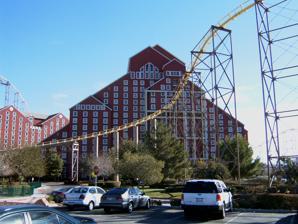
Building: Desperado (roller coaster)
Country: United States of America
Year built: 1994
Roller coaster in Primm, Nevada Desperado Buffalo Bill's Hotel and Casino Location Buffalo Bill's Hotel and Casino Park section Old Western Times Coordinates 35°36′51″N 115°23′04″W / 35.61417°N 115.38444°W / 35.61417; -115.38444 Status Closed Opening date August 11, 1994 ( 1994-08-11 ) Cost $30,000,000 General statistics Type Steel Manufacturer Arrow Dynamics Designer Ron Toomer Model Hypercoaster Track layout Ron Toomer Lift/launch system Chain Height 209 ft (64 m) Drop 225 ft (69 m) Length 5,843 ft (1,781 m) Speed 80 mph (130 km/h) Inversions 0 Duration 2:43 Max vertical angle 60° Capacity 900 riders per hour G-force 4 Height restriction 52 in (132 cm) Trains 3 trains with 5 cars. Riders are arranged 2 across in 3 rows for a total of 30 riders per train. Desperado at RCDB Desperado is a steel roller coaster located at Buffalo Bill's Hotel and Casino in Primm, Nevada , United States , a part of the Primm Valley Resorts complex, straddling the state borders of California and Nevada. Designed by Arrow Dynamics and fabricated by Intermountain Lift, Inc., Desperado was one of the tallest roller coasters in the world when it opened in 1994, being listed by the Guinness Book of Records as the world's tallest roller coaster (for 1996). A hyper coaster , Desperado reaches a height of 209 feet (64 m), featuring a 225-foot (69 m) drop, and is ranked as the seventh longest coaster in the world , featuring a track length of 5,843 feet (1,781 m). It also is among the fastest hyper coasters, attaining a maximum speed of 80 mph (130 km/h), with riders experiencing up to 4 G 's. A portion of the ride runs indoors through the main area of the casino. Since February 2020, and the COVID-19 lockdowns , Desperado has been closed and not operating, but still receiving monthly maintenance checks and test runs from ride technicians. History Gary Primm opened a casino called Buffalo Bill's on May 14, 1994, and he wished to attract people driving on adjacent Interstate 15 to his new casino. Primm contracted Arrow Dynamics to build a highly visible roller coaster. The ride opened to the public on August 11, 1994, as one of the tallest and fastest roller coasters in the world. The ride's 209-foot-tall (64 m) lift hill was the tallest in the world, second behind only the Pepsi Max Big One at Blackpool Pleasure Beach in England that opened the same year. Its drop length of 225 feet (69 m) and top speed of 80 mph (130 km/h) were tied in the country with Kennywood's Steel Phantom , which also featured a 225-foot (69 m) drop and top speed of 80 mph (130 km/h). The Guinness Book of World Records recognized Desperado in its 1996 publication as the tallest roller coaster in the world. For his Top Secret special that first aired on February 24, 1999, magician Lance Burton staged a death-defying escape in a stunt where he was tied to the roller coaster's track and had to break out of handcuffs in order to escape. In February 2020, due to the onset of the COVID-19 pandemic , Buffalo Bill’s Casino was temporarily closed, along with Desperado and their log flume which closed indefinitely. The casino reopened on December 23, 2022, but Desperado remained closed. In 2023, it was reported that the roller coaster would be part of a casino-wide refurbishment, in an effort to bring back previous guests. Casino general manager Jerry West stated that the ride had been kept properly maintained and functional during the nearly three-year closure, with test runs occurring regularly. He added that the coaster will be subject to a "sign-off process" involving legal and mechanical inspections before reopening. References